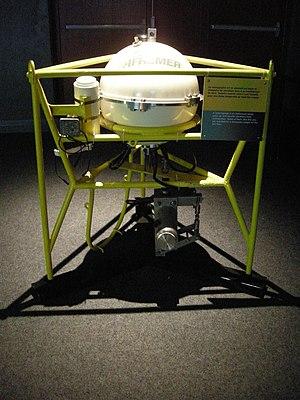
L'Institut français de recherche pour l'exploitation de la mer est un établissement public à caractère industriel et commercial sous la tutelle du ministère de l'Écologie, du Développement durable et de l'Énergie et du ministère de l'Enseignement supérieur et de la Recherche.
Un sismographe est un instrument de mesure équipé d'un capteur des mouvements du sol, le sismomètre, capable de les enregistrer sur un support visuel, le sismogramme.